Harpa harpa

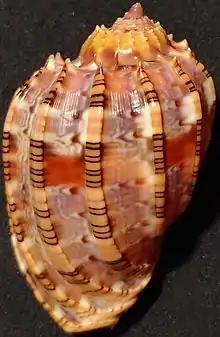

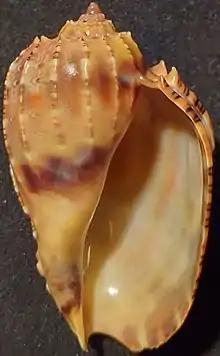

Harpa harpa, common name the true harp or the noble harp, is a species of sea snail, a marine gastropod mollusk in the family Harpidae, the harp snails.